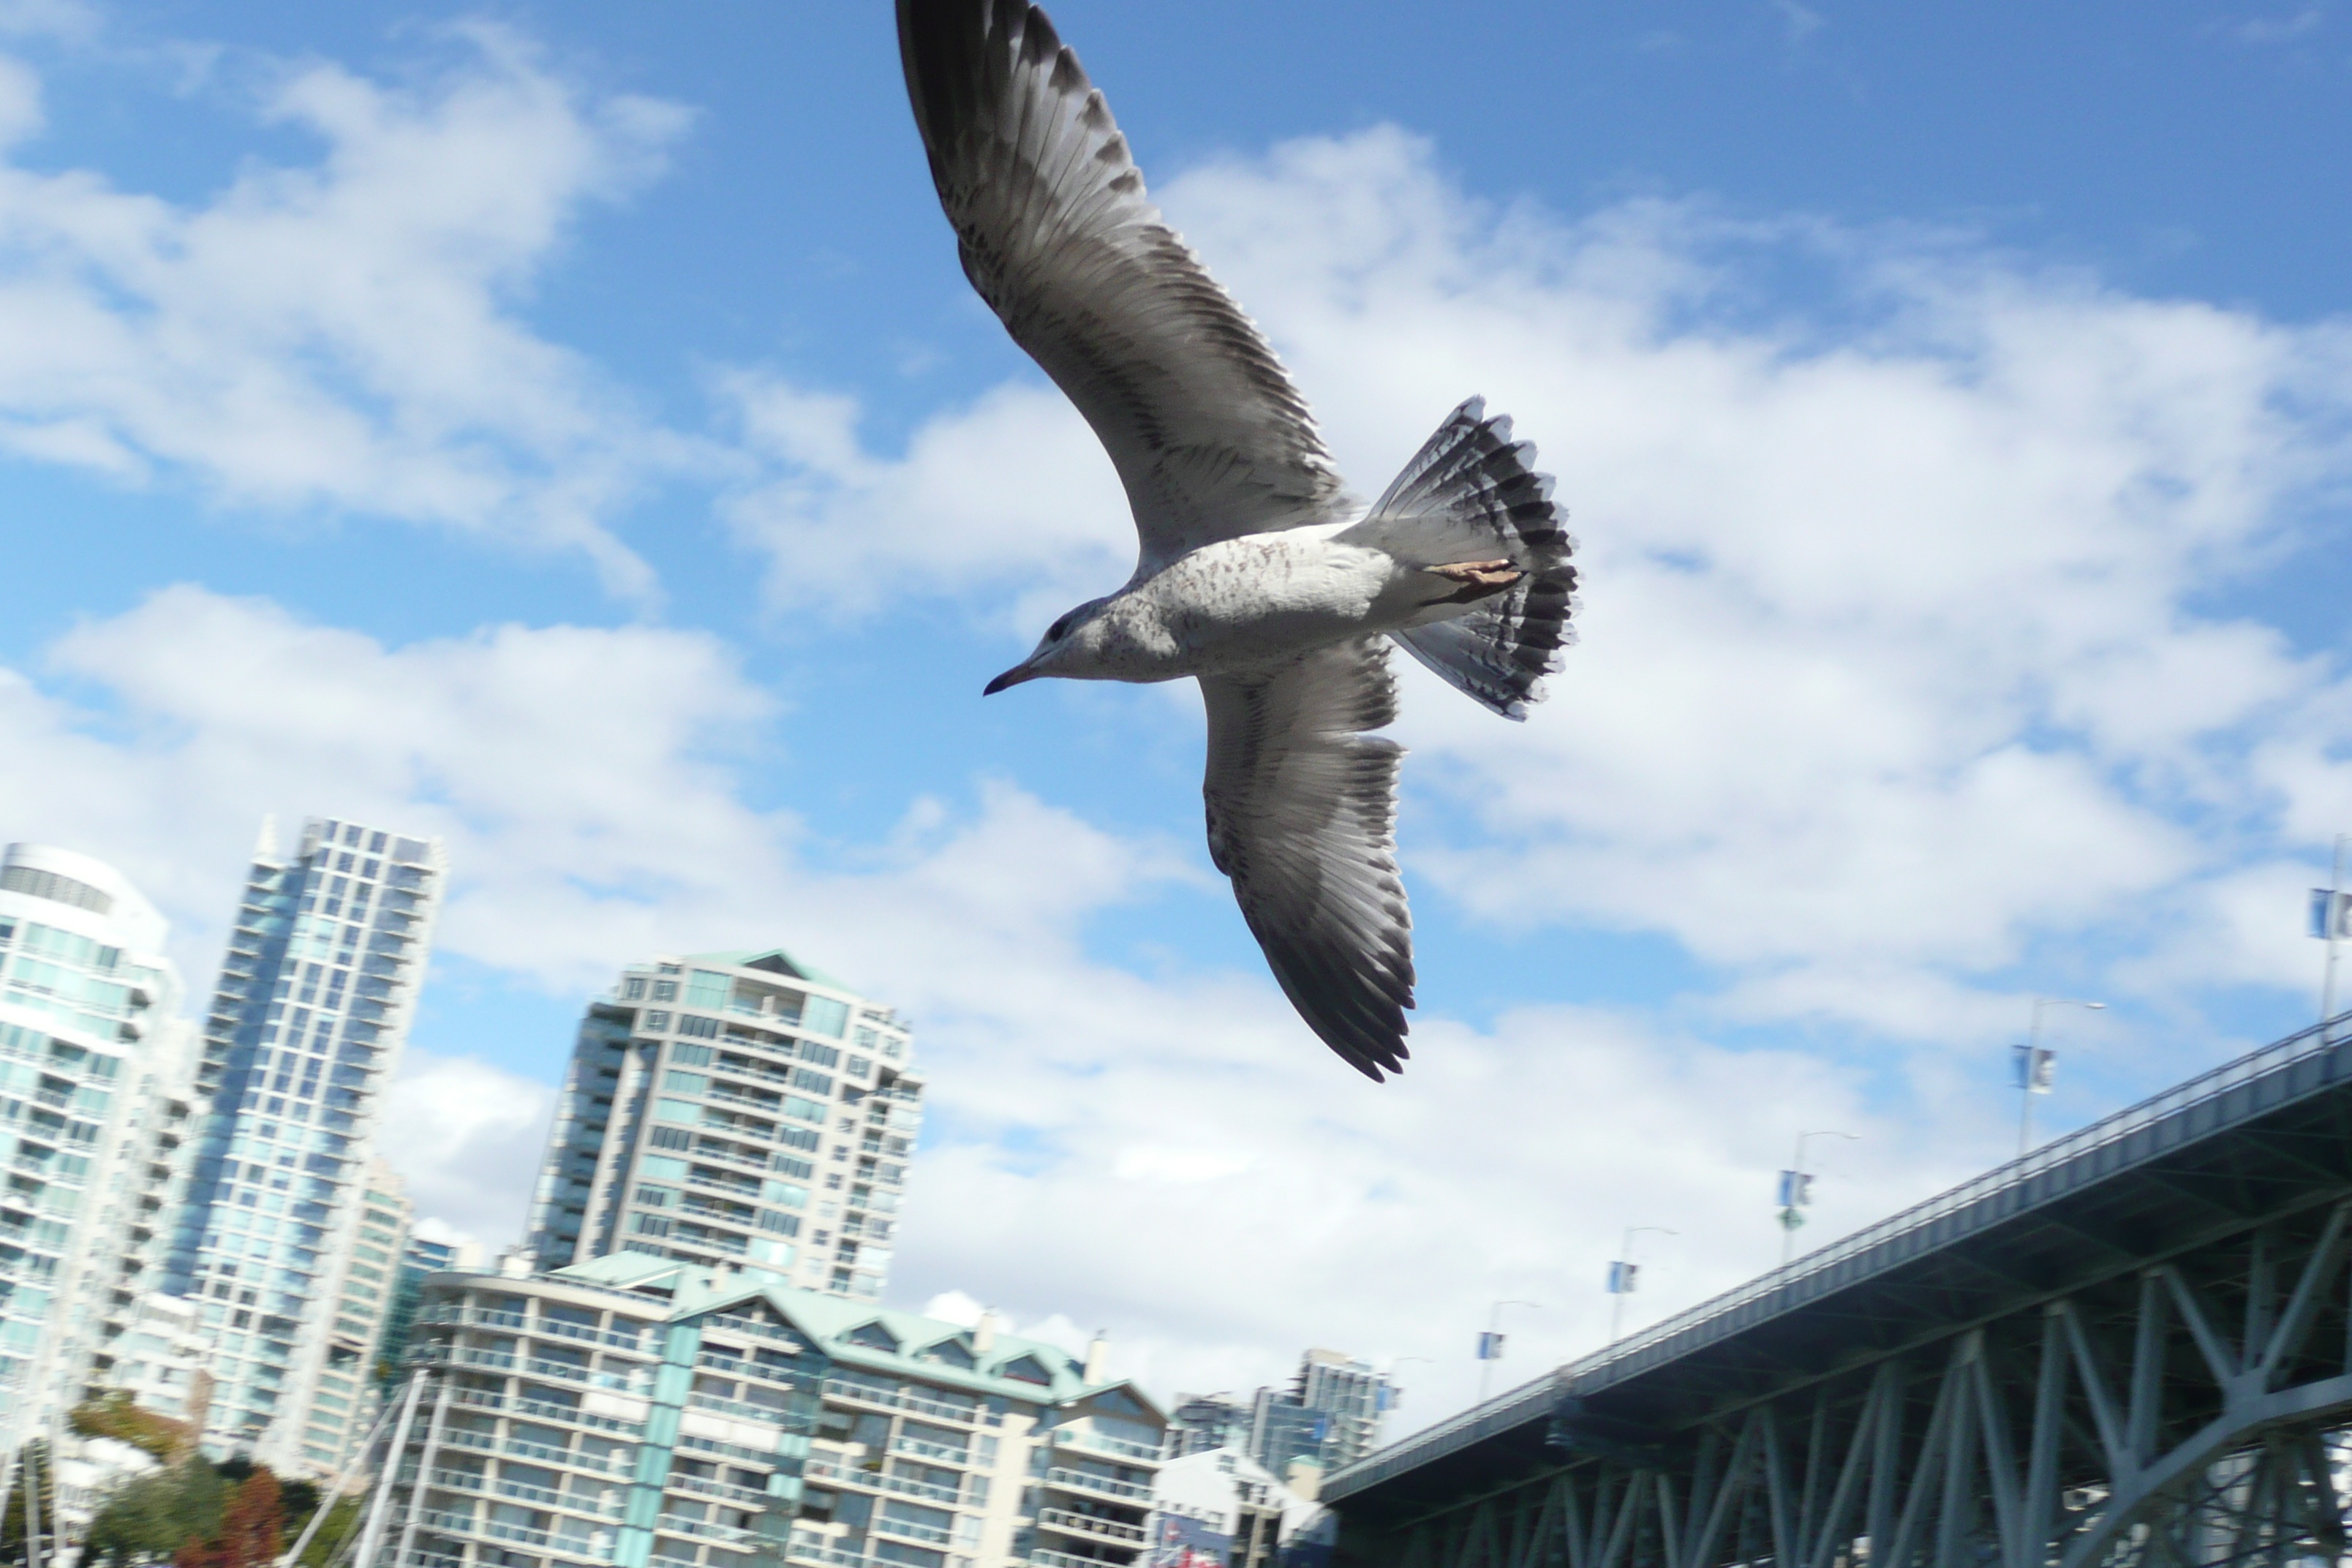
bird, wing, city, seabird, travel, gull, flight, vertebrate, sea gull